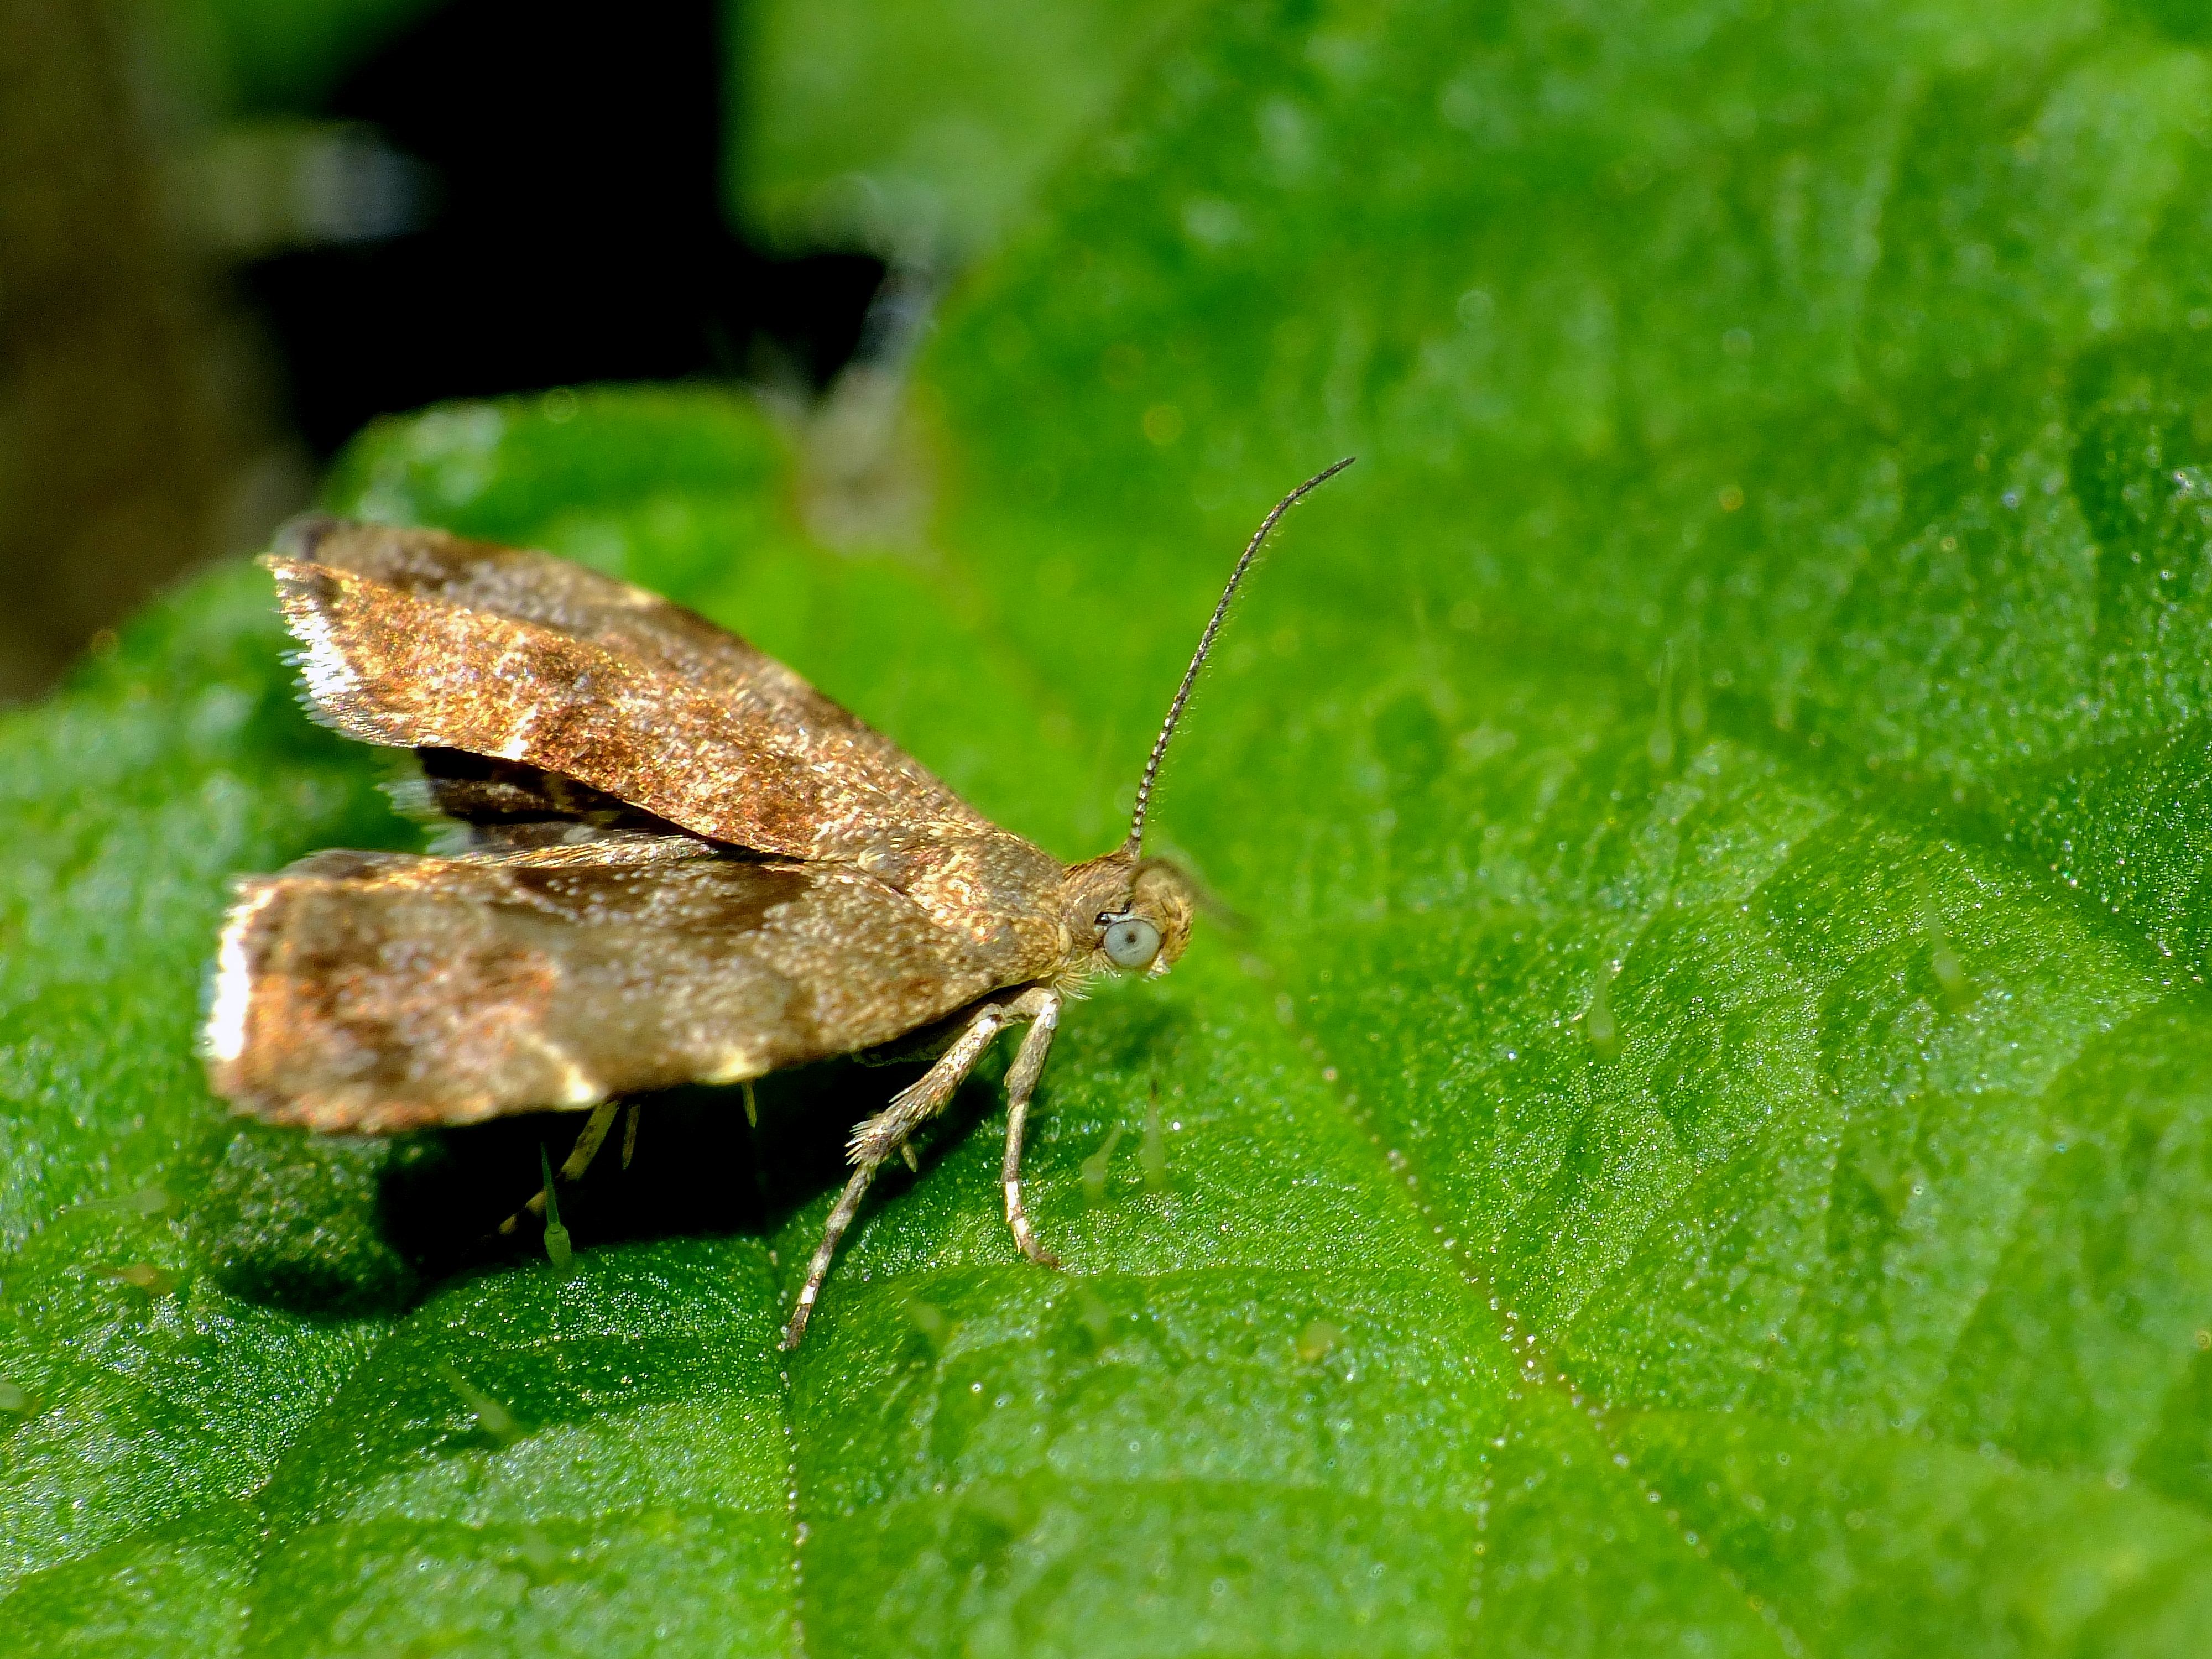
nature, photography, leaf, green, insect, macro, moth, fauna, invertebrate, close up, animals, naturaleza, ggl1, gaby1, animales, raynox250, fujifilmxs1, macro photography, arthropod, moths and butterflies, lycaenid